Chelsea Commercial Historic District

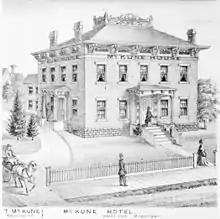
McKune House Hotel, c. 1874

The McKune Memorial Library, also known as the McKune House, is a public building located at 221 Shouth Main Street.